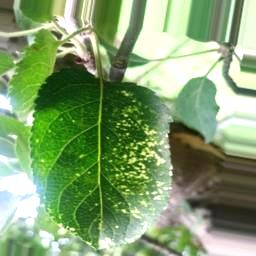
Label: Apple_Mosaic